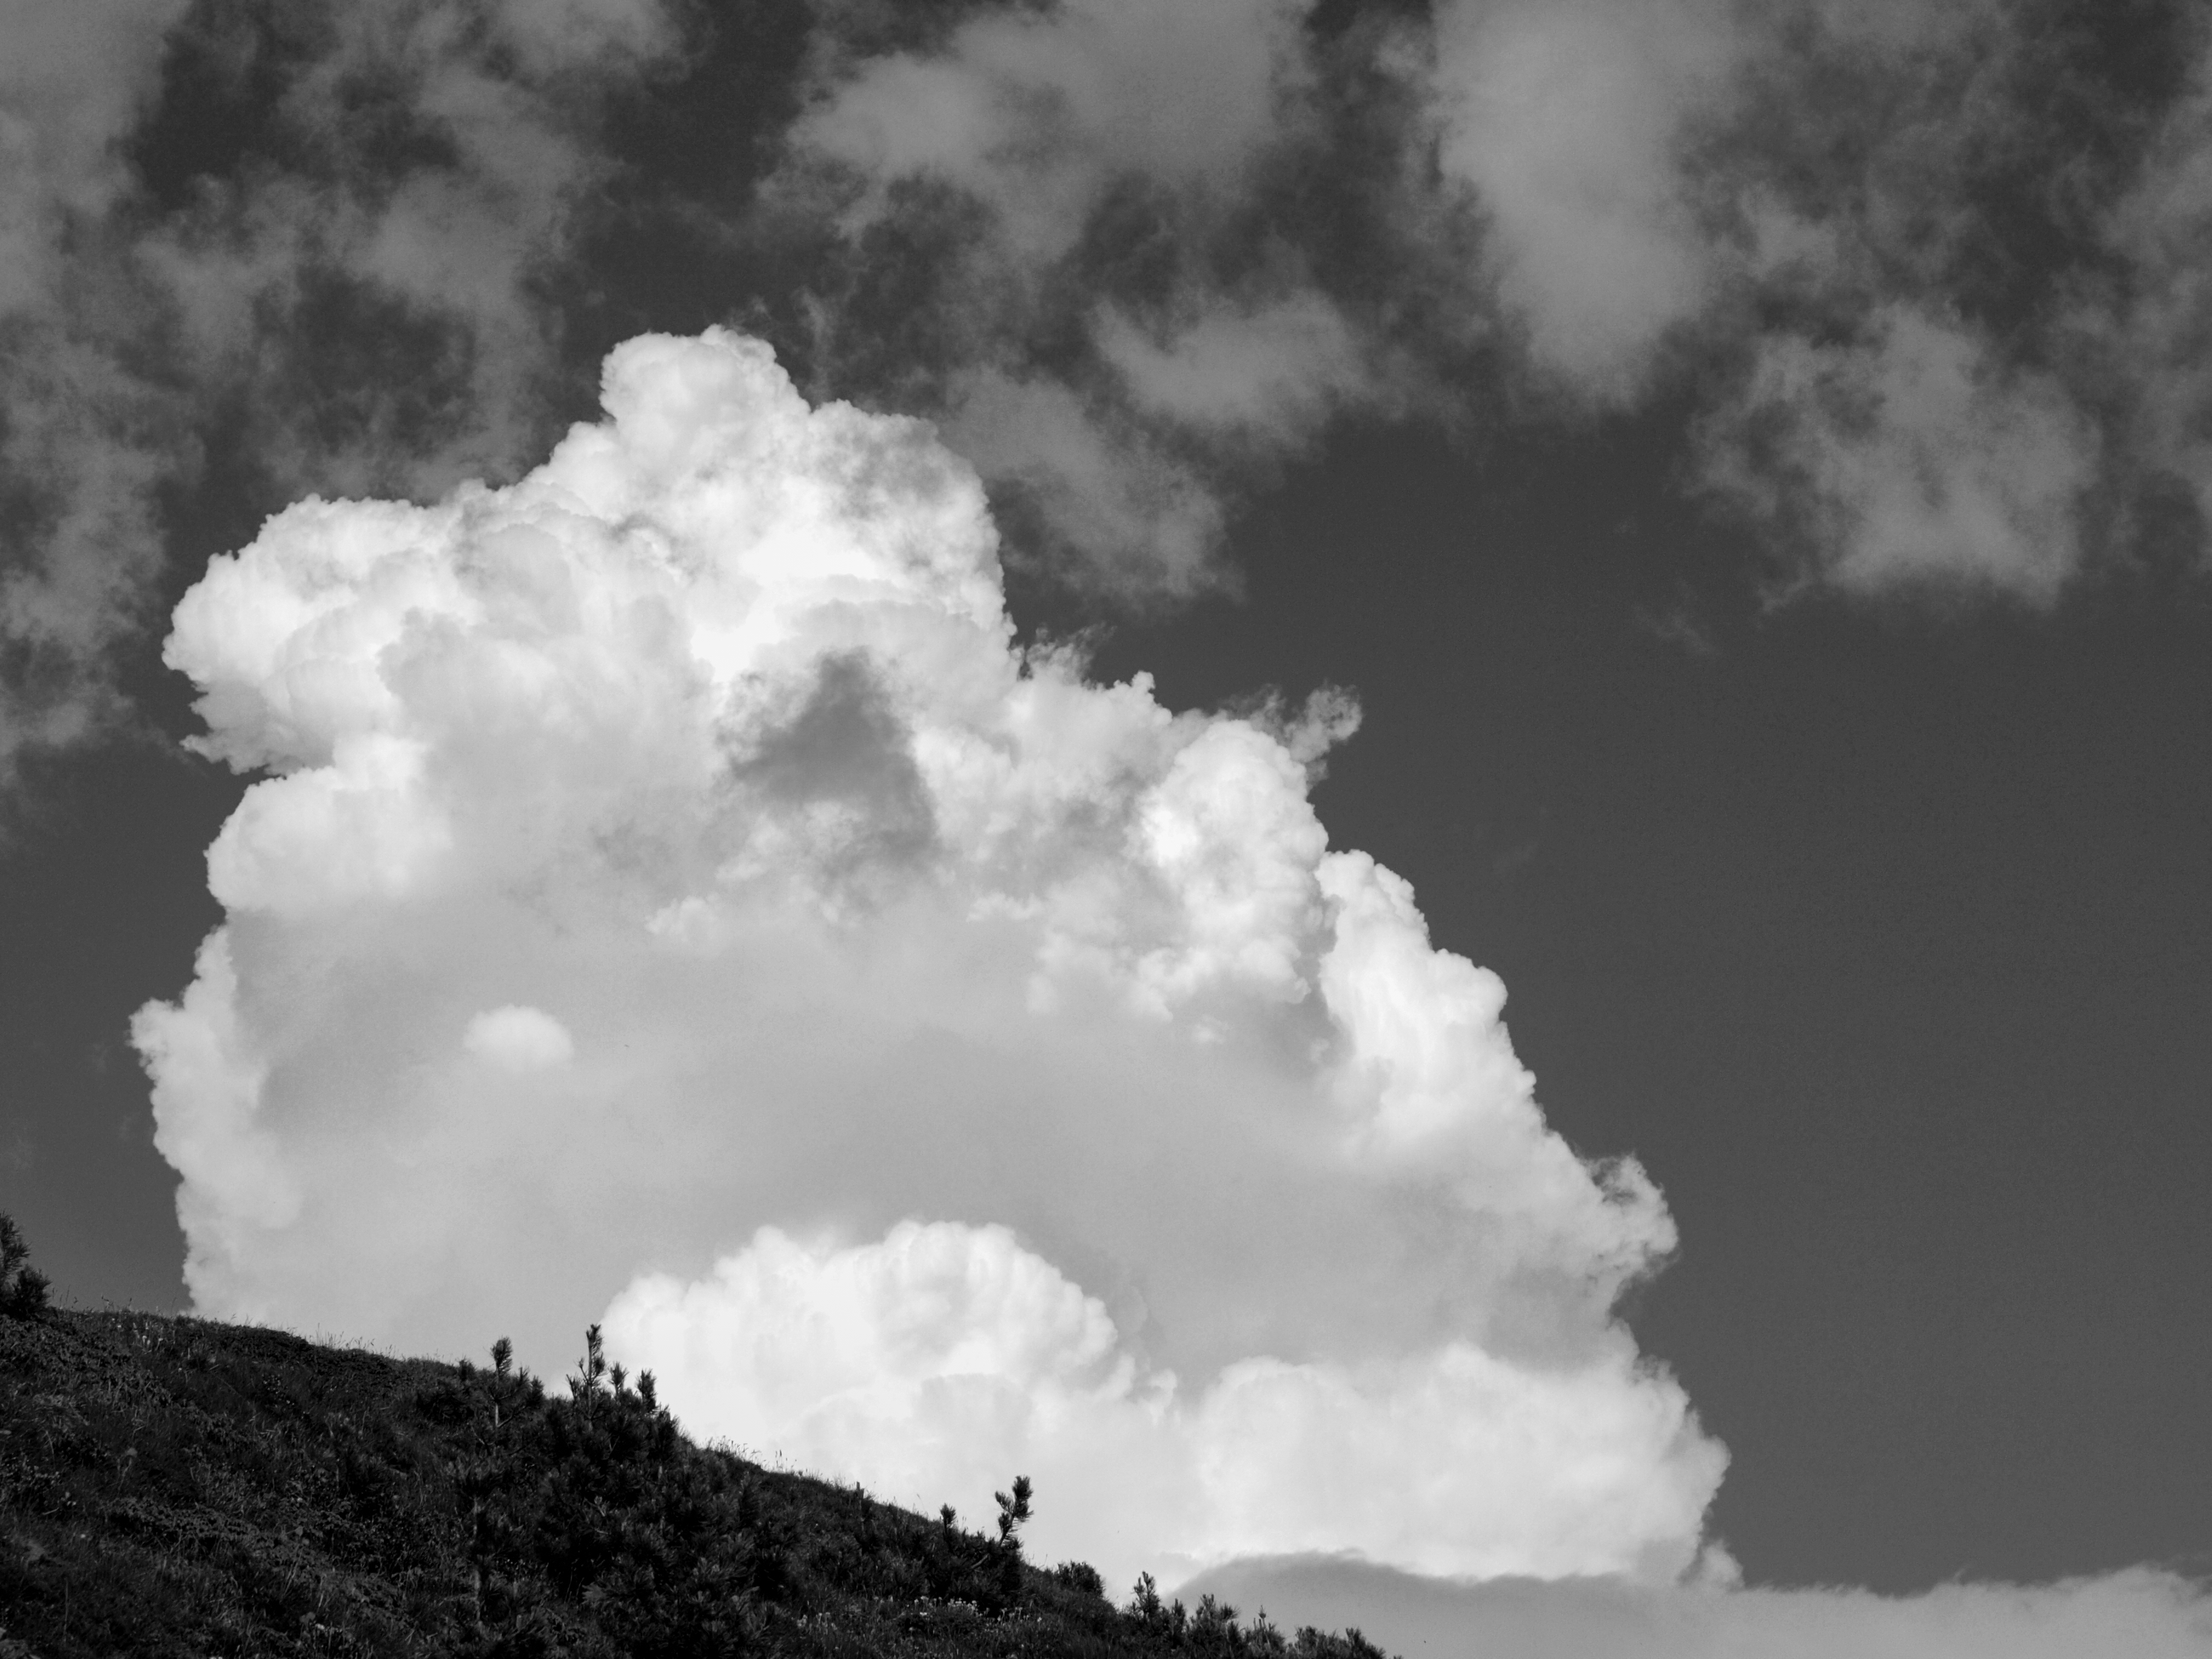
cloud, sky, cumulus, geological phenomenon, atmosphere, atmospheric phenomenon, meteorological phenomenon, black and white, monochrome photography, photography, landscape, monochrome, rock, smoke